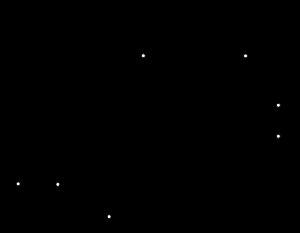
Emitter Coupled Logic ou Logique à émetteurs couplés est une technique permettant un niveau de performances supérieur à la technique TTL moyennant une consommation bien plus importante.